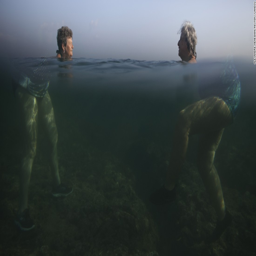
people swim in the sea .